My Mother, the Mermaid

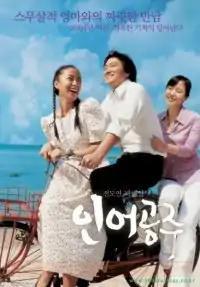
Theatrical poster

My Mother, the Mermaid is a 2004 South Korean film about a young woman who quarrels with her mother but is somehow transported back in time and sees her parents' courtship. In her youth, her mother was a haenyeo, a traditional freediver.